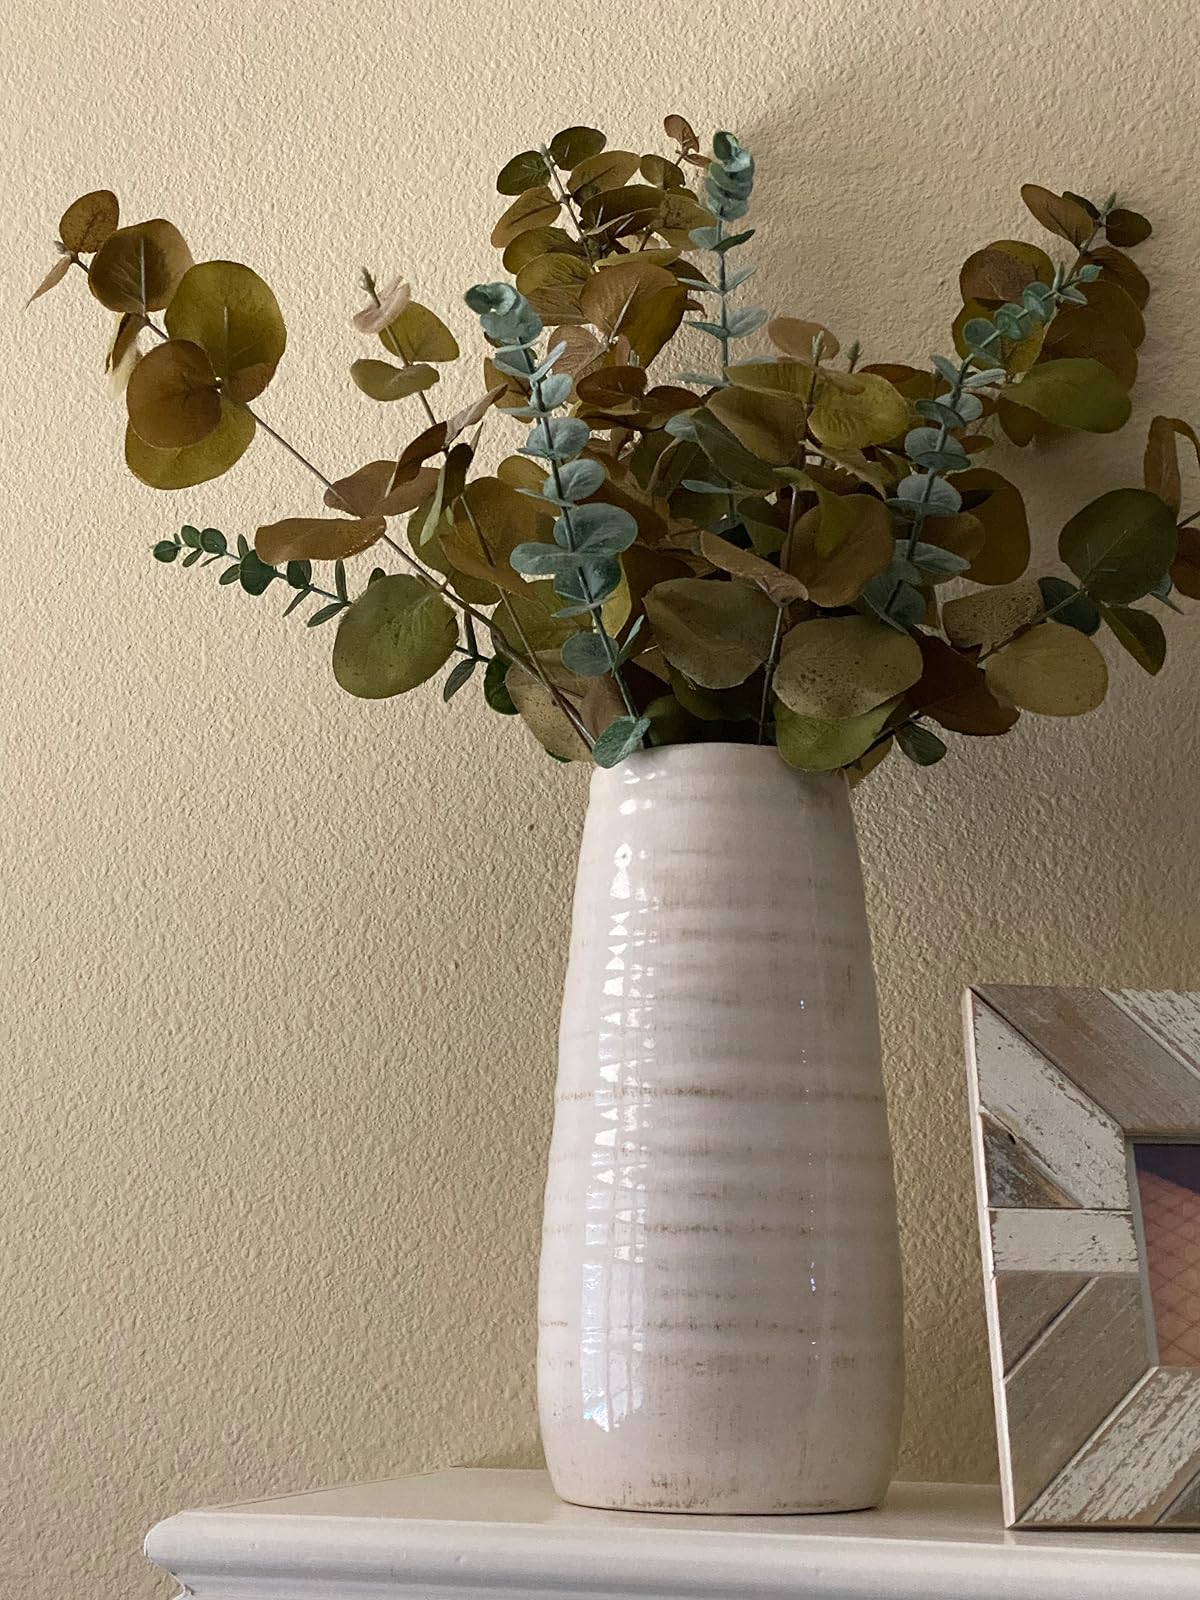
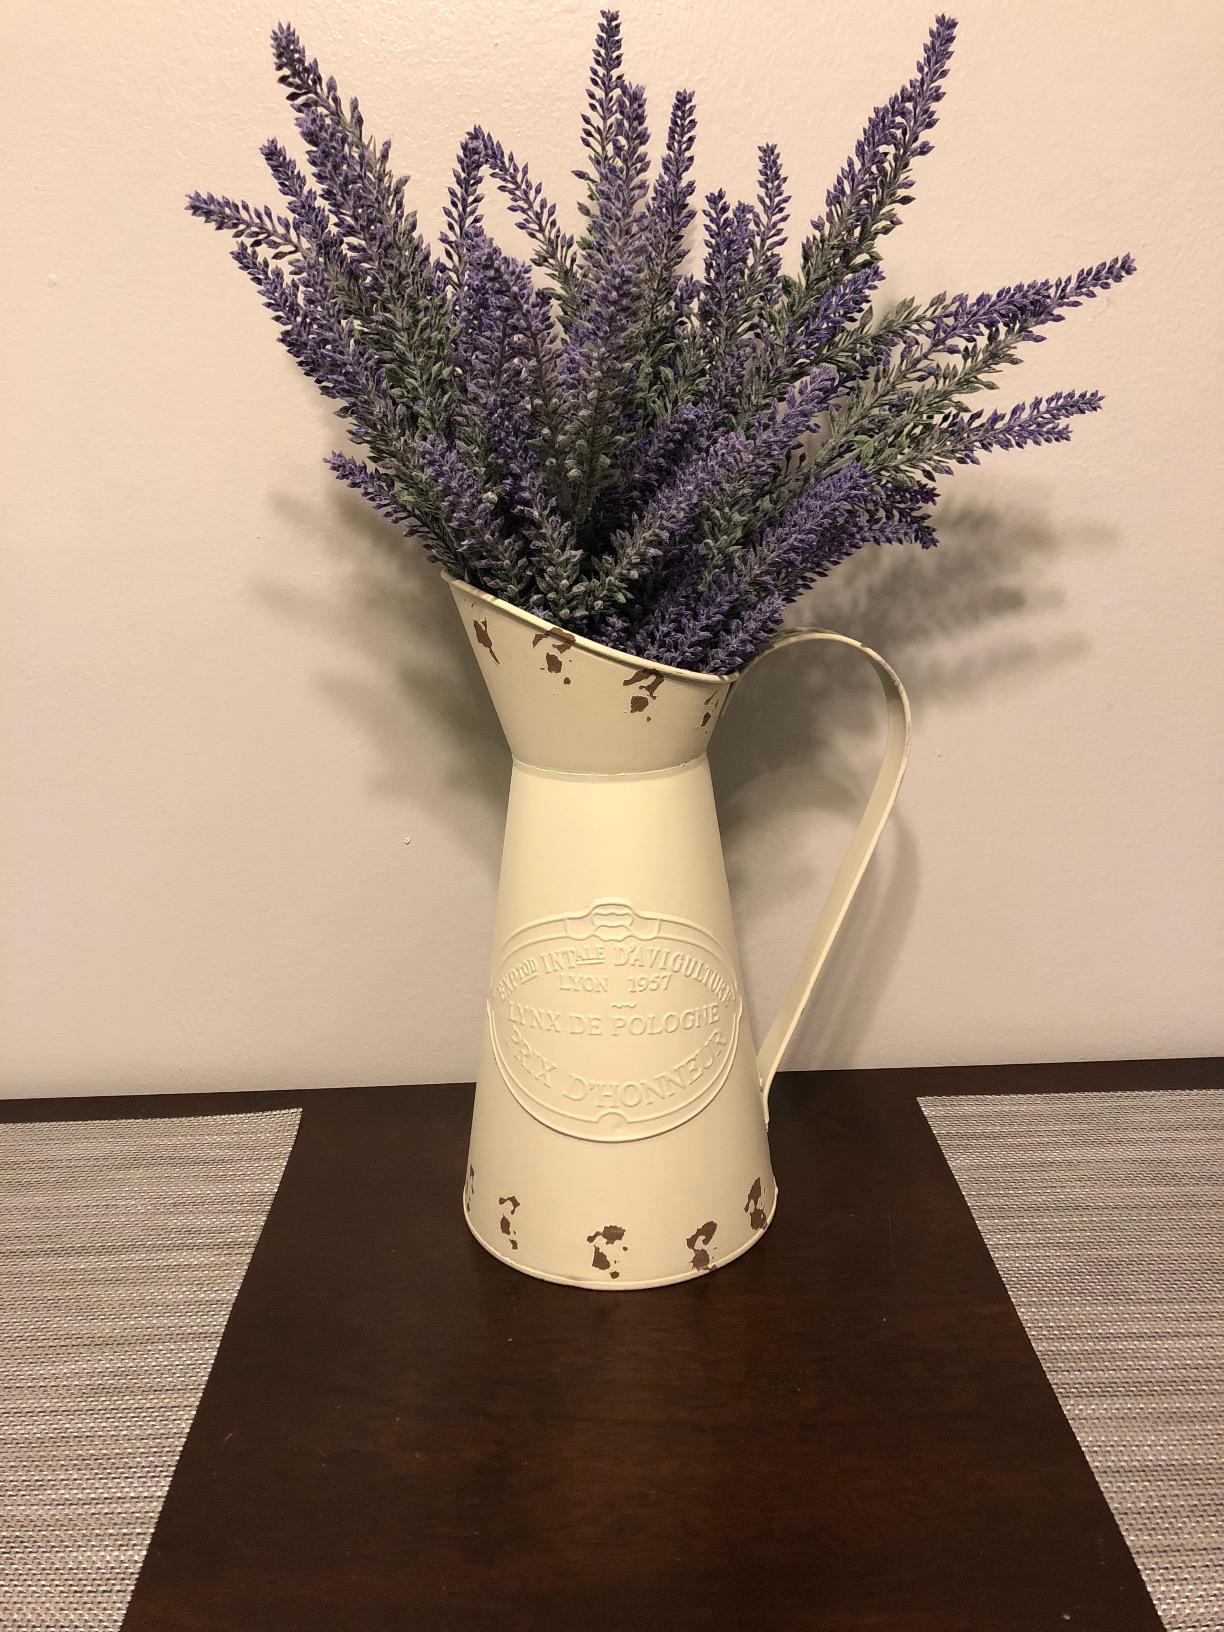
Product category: vase
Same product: no